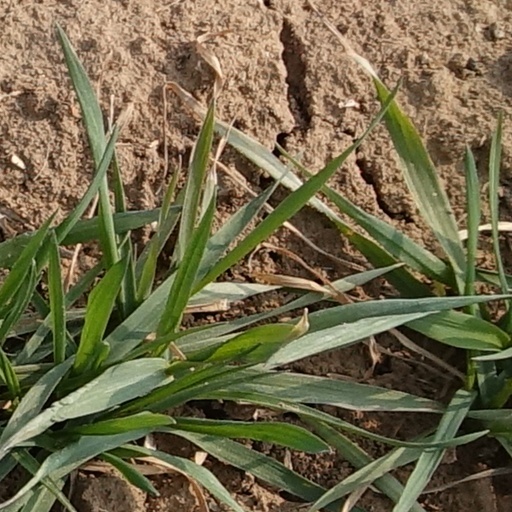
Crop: wheat